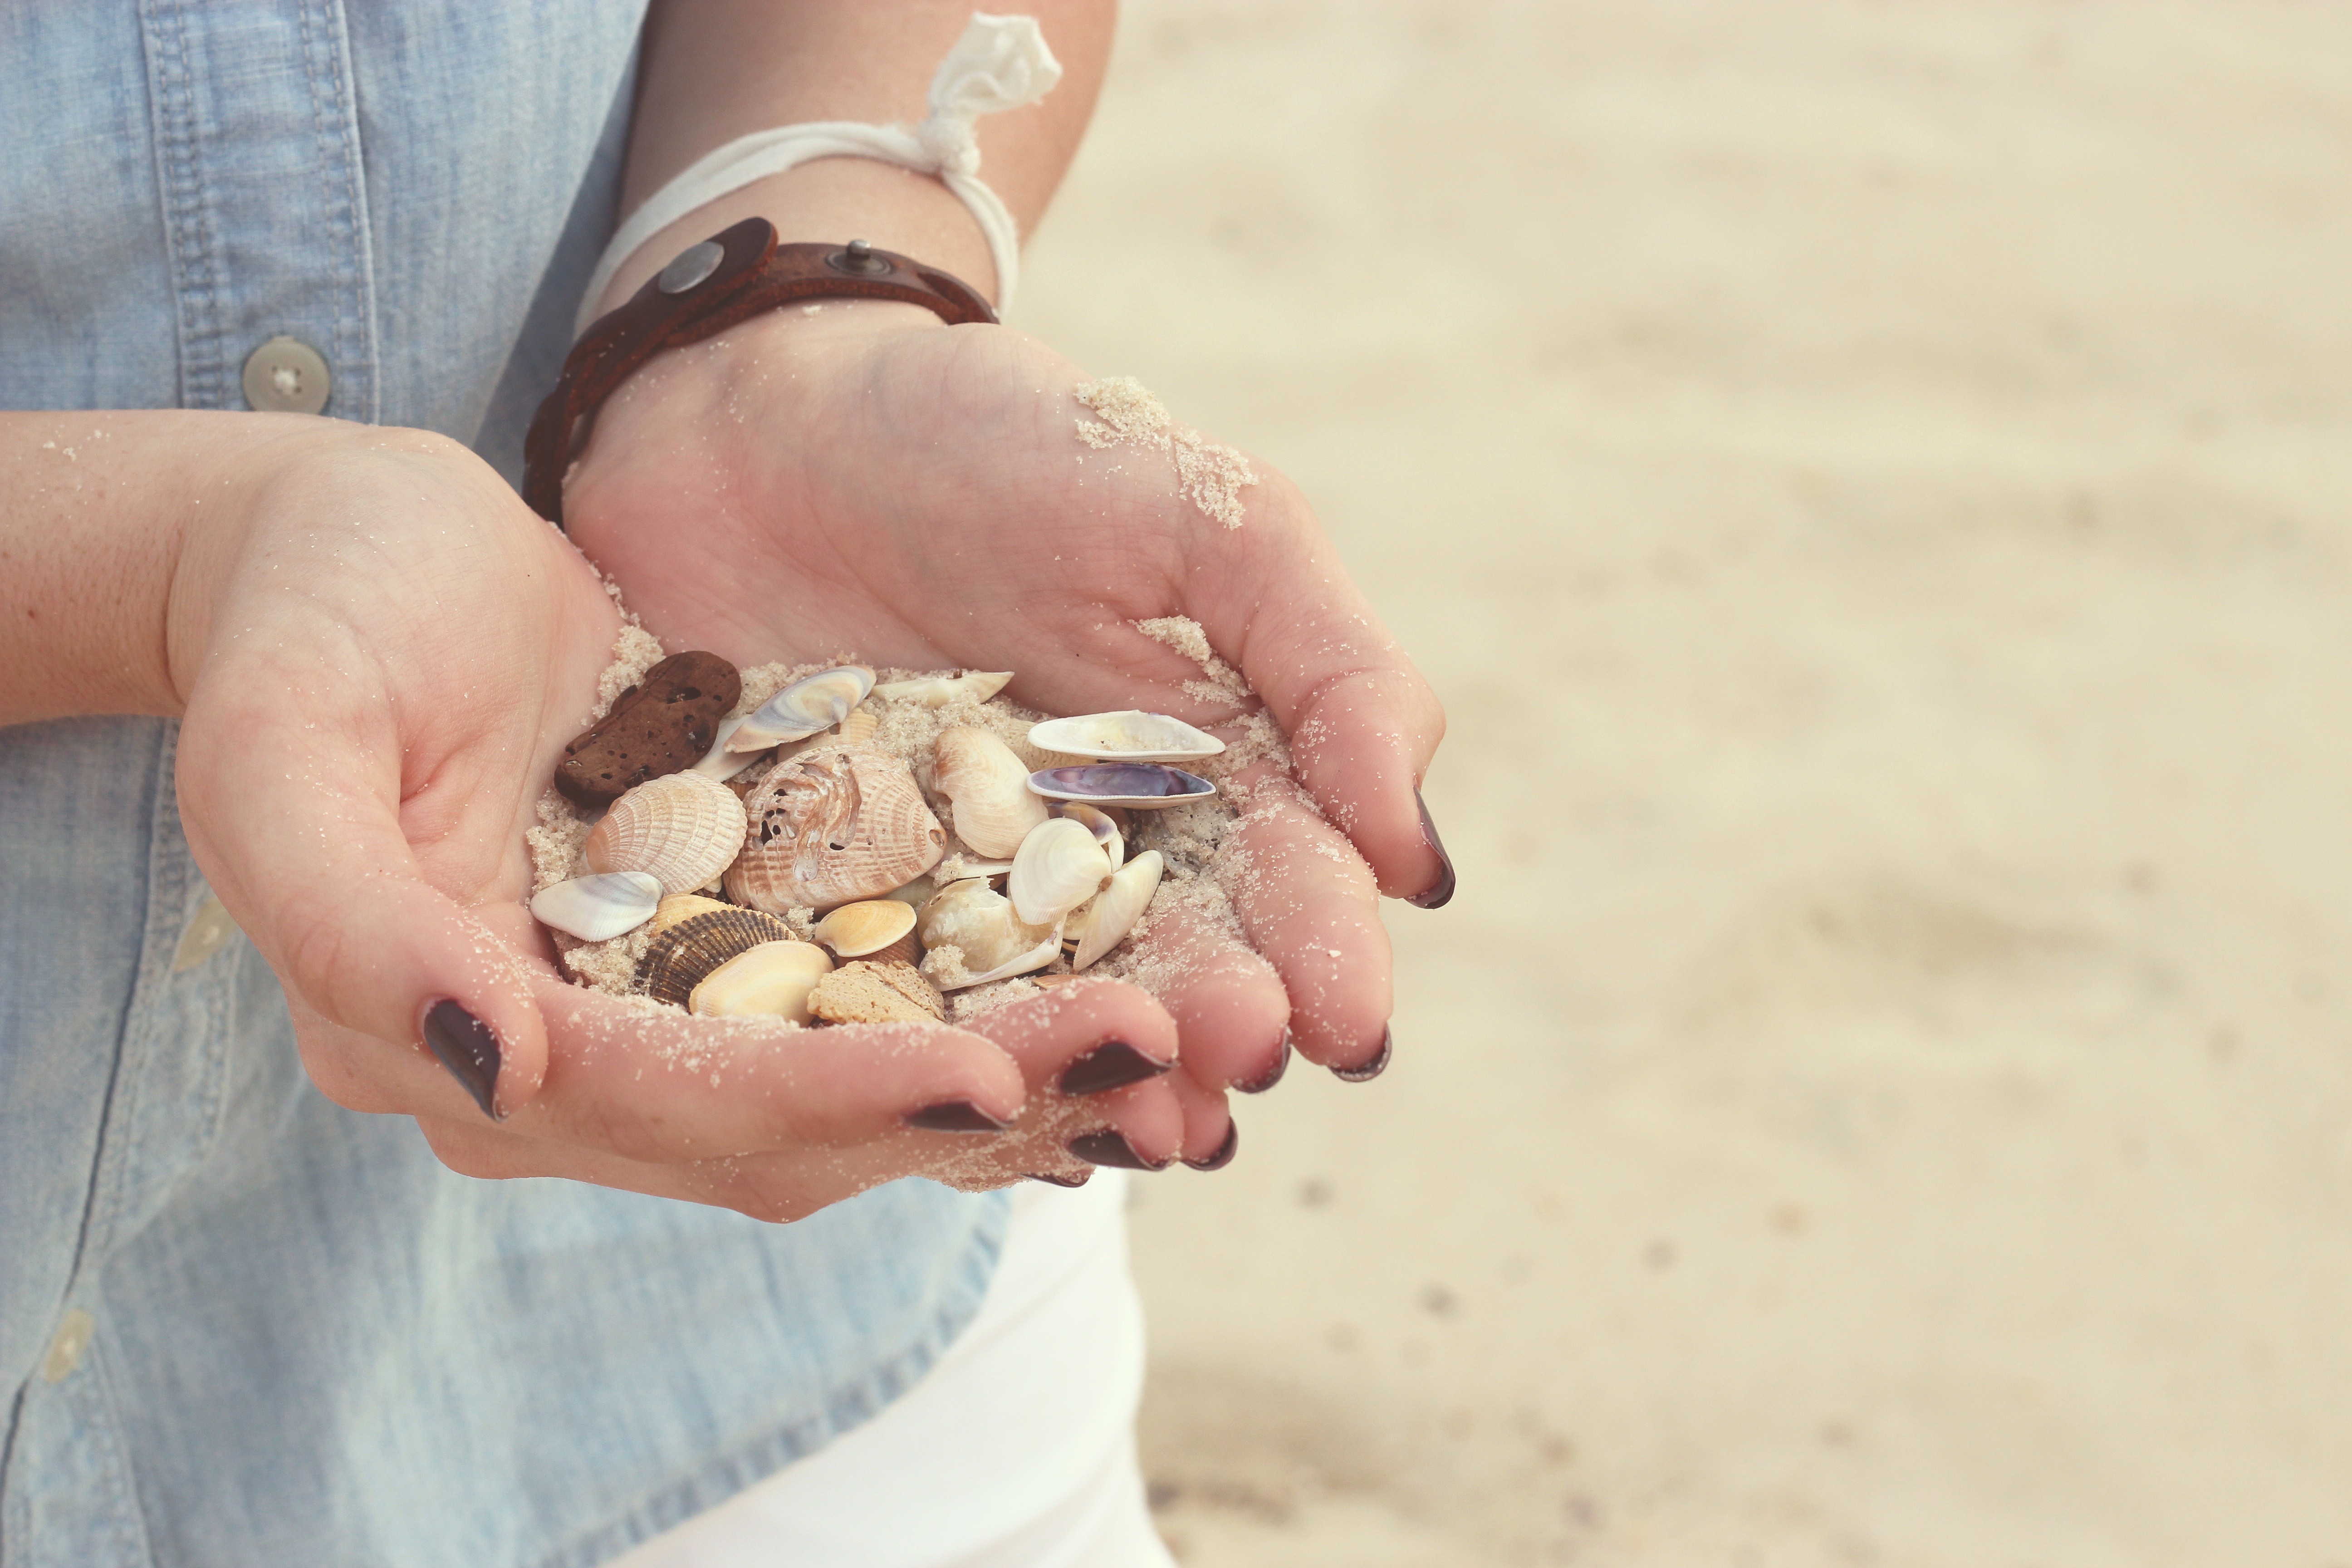
beach, sand, food, seafood, human body, seashells, nail polish, hands, organ, sense